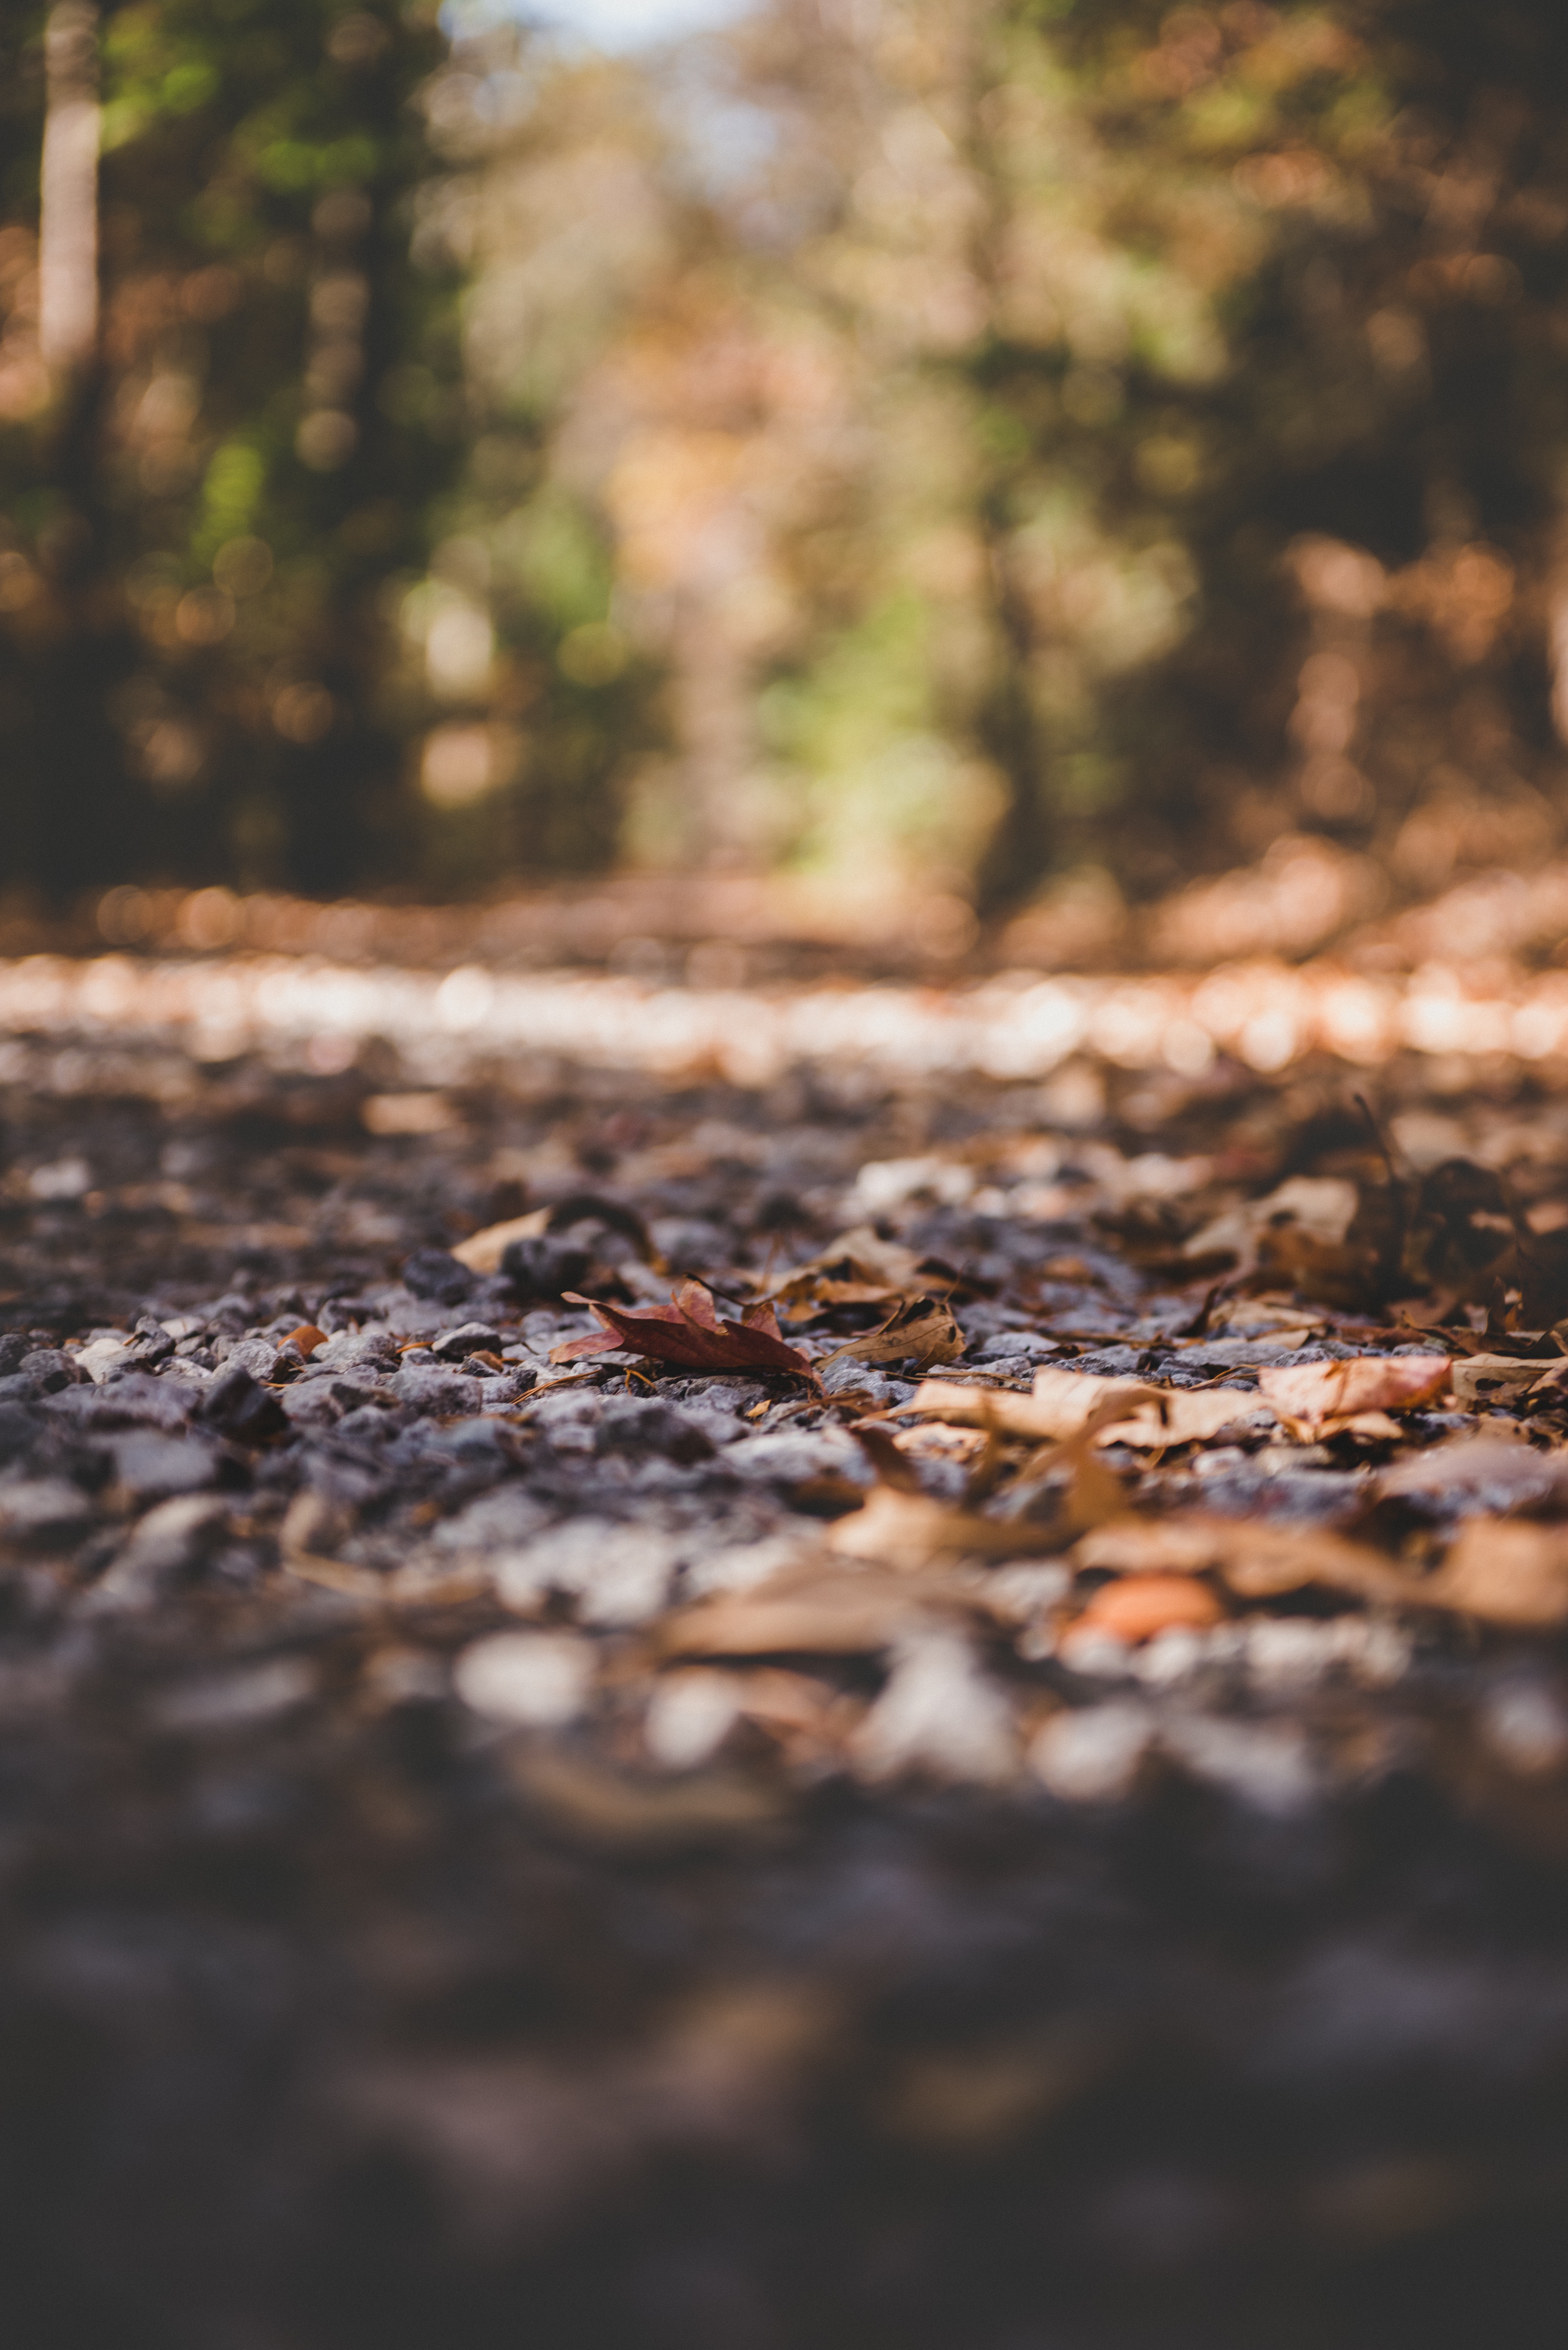
tree, water, nature, forest, grass, rock, branch, plant, wood, sunlight, morning, leaf, reflection, autumn, soil, season, habitat, natural environment, woody plant